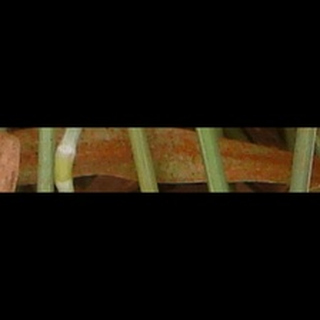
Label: wheat_brown_rust